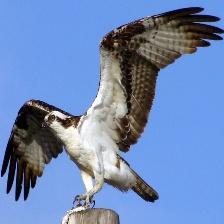
Species: OSPREY
Scientific name: PANDION HALIAETUS